Foibe massacres

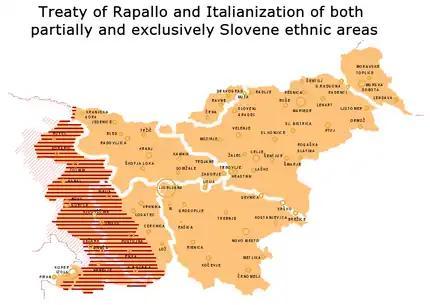
Outlined in red, the territory inhabited almost exclusively by Slovenes assigned to the Kingdom of Italy on the basis of the Treaty of Rapallo which was the subject of Italianization

In 1915, Italy abrogated its alliance and declared war on the Austro-Hungarian Empire, leading to bloody conflict mainly on the Isonzo and Piave fronts. Britain, France and Russia had been "keen to bring neutral Italy into World War I on their side. However, Italy drove a hard bargain, demanding extensive territorial concessions once the war had been won".